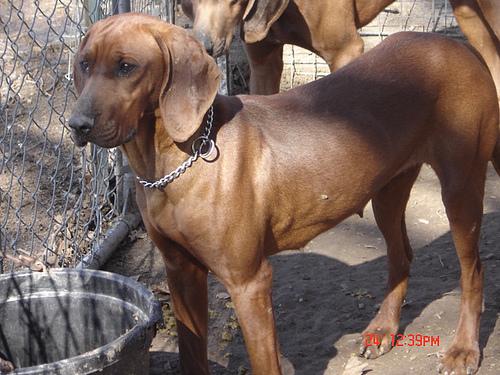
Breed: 207-n000045-redbone